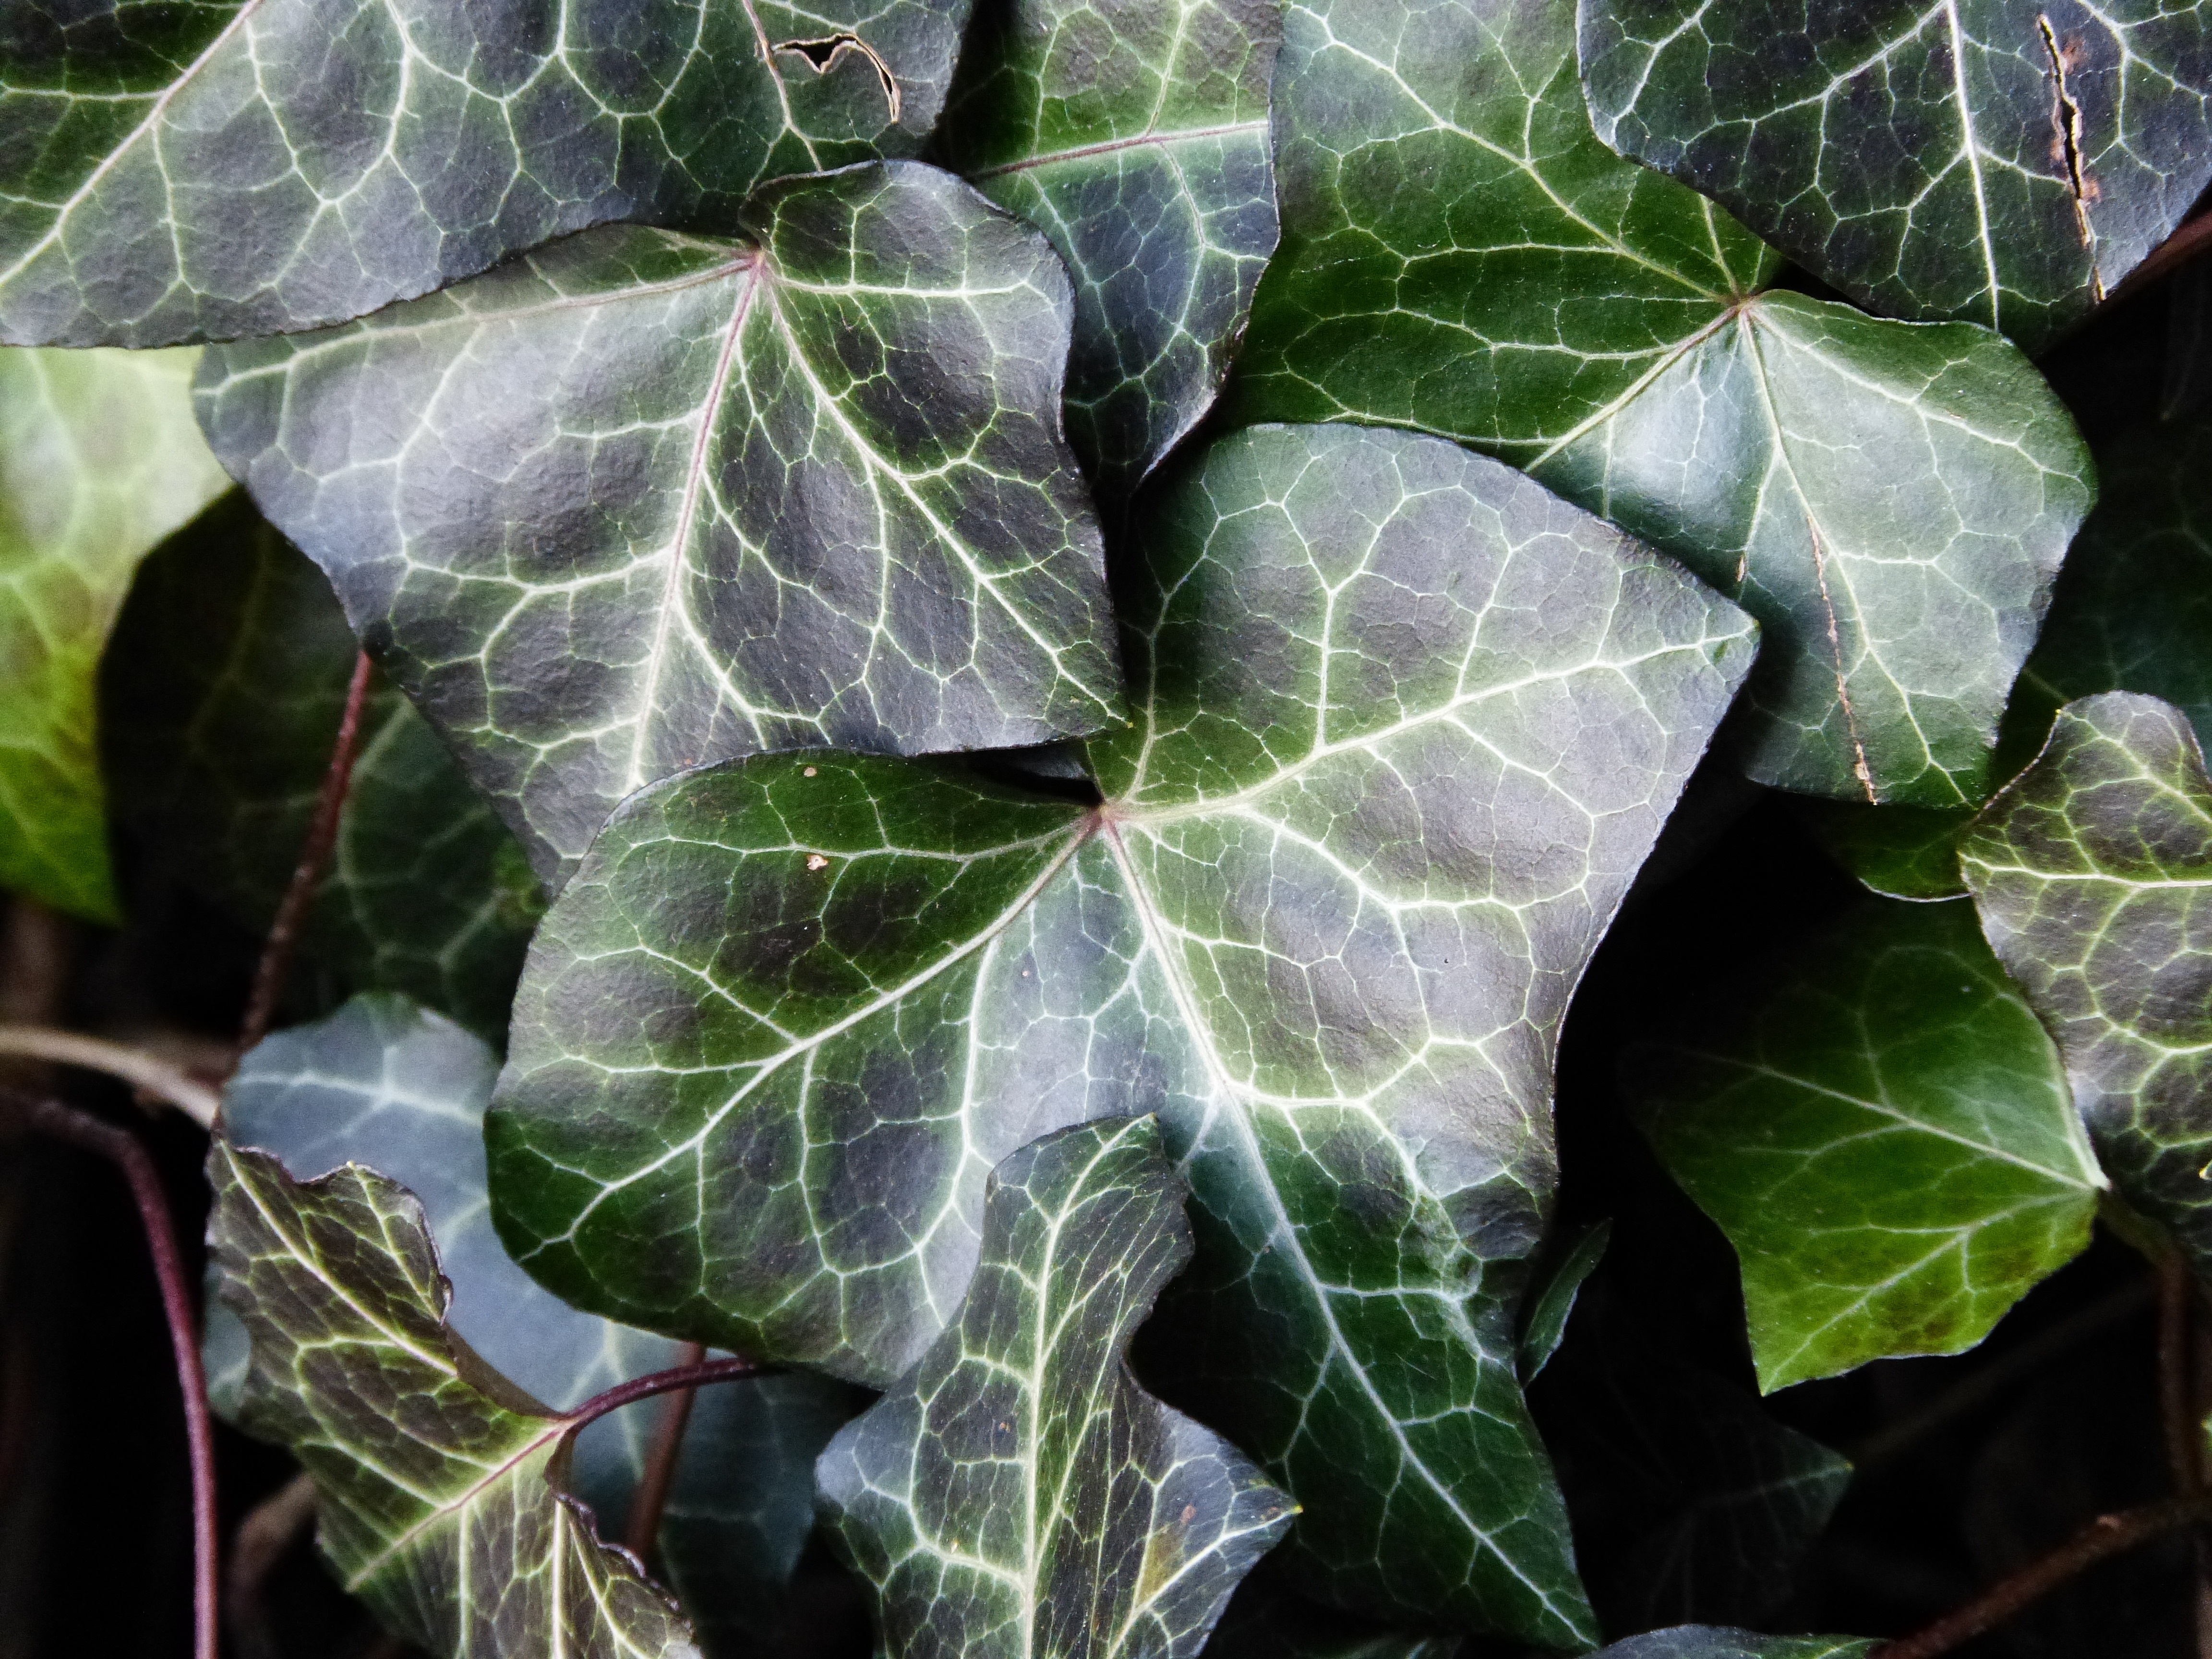
nature, plant, leaf, flower, overgrown, wild, pattern, green, ivy, botany, climber, garden, close, flora, green plant, background, ranke, fouling, flowering plant, annual plant, land plant, apiales